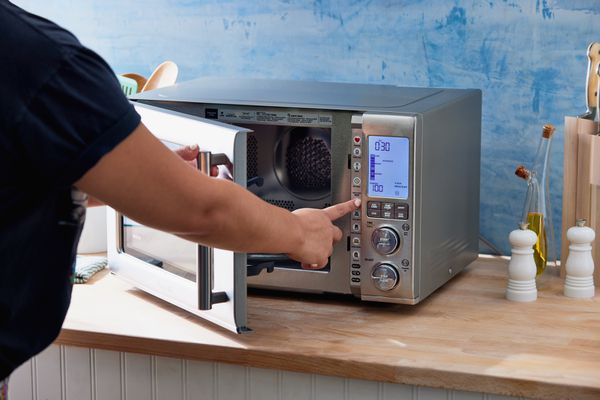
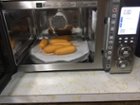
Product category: misc
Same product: yes